Sailing at the 1976 Summer Olympics

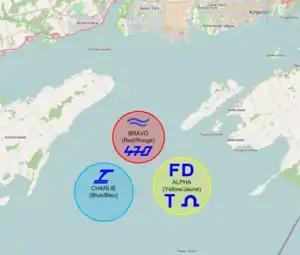
Olympic Course Area's 1976.

According to the IOC statutes the contests in all sport disciplines must be held either in, or as close as possible to the city which the IOC has chosen. Since Montréal was not a suitable place the Portsmouth Olympic Harbour Kingston, Ontario, constructed in 1969, was reconstructed in 1974 in time for the 1976 Olympic Sailing event.